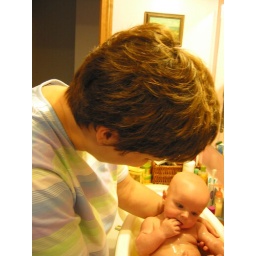
Big boy in the tub